List of New York Yankees team records

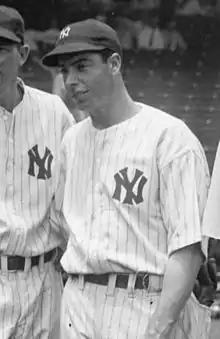
A man stands in a line. He is wearing a white uniform with stripes and a black baseball cap, which both have an interlocking "N" and "Y".

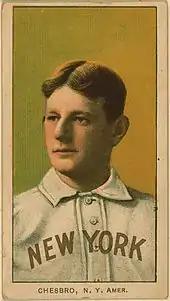
A baseball card featuring a player wearing a white shirt with a black curved "NEW YORK" on the front. The bottom of the card reads "CHESBRO, N. Y. AMER."

These are records of Yankees teams with the best performance in particular statistical categories during a single game.